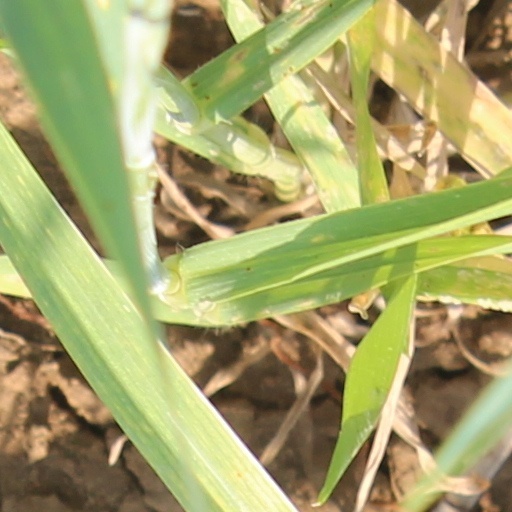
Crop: wheat